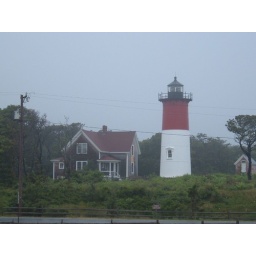
This one is unique in that it flashes a red and white light instead of just white.